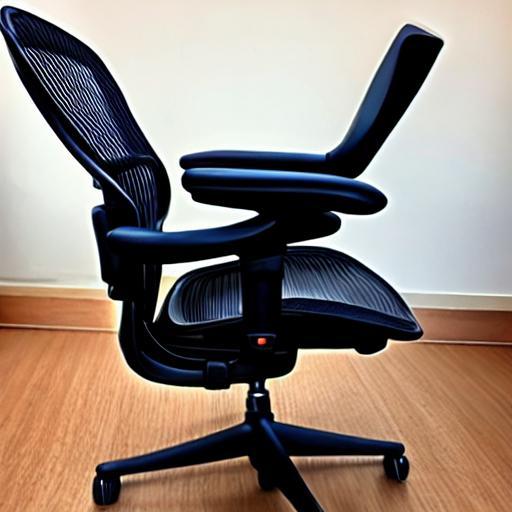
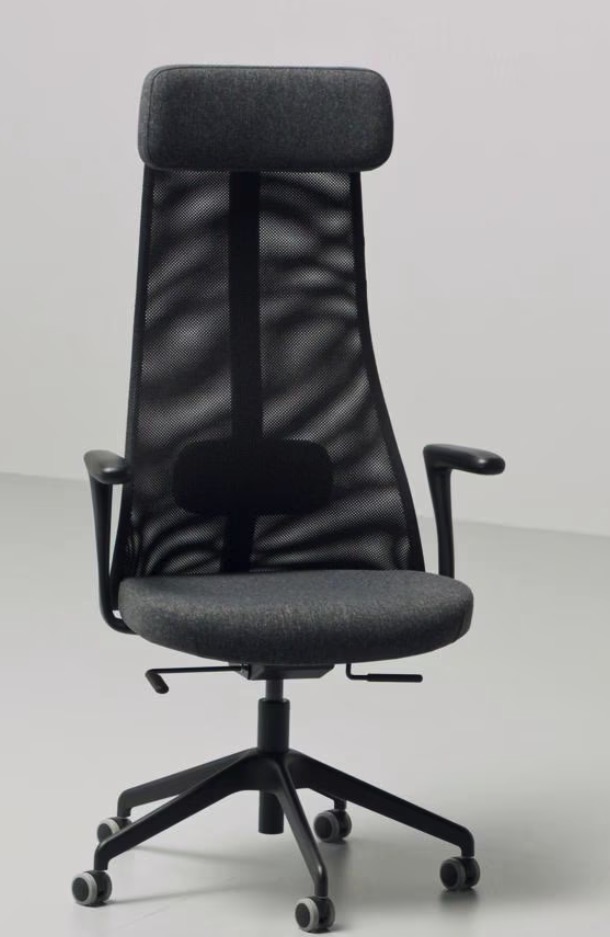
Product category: items_chair
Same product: no